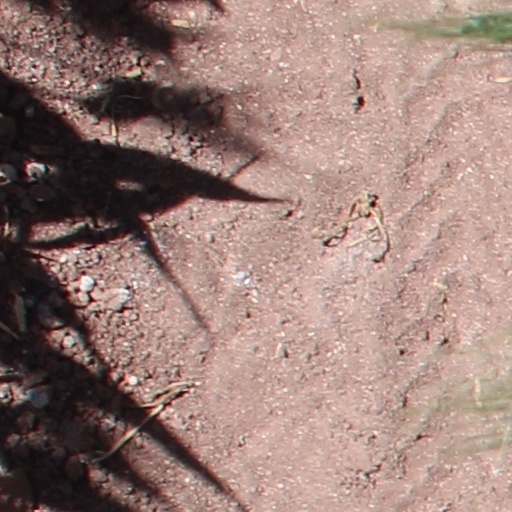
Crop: wheat